LAPA Flight 3142

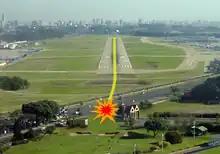
Approximate path of the aircraft. The path crosses the road, ending on the golf course.

As the aircraft started its takeoff run, the take-off warning system (TOWS) sounded an alarm indicating that the aircraft was not correctly configured for takeoff. The crew ignored the warning and continued not realising that the flaps were not at the required takeoff position and were instead fully retracted. The jet overshot the runway, breaking through the airport's perimeter fence, crossed a road, hitting an automobile in the process, and finally collided with road construction machinery and a highway median. Fuel spilling over the hot engines and gas leaking from a damaged gas regulation station resulted in a fire that destroyed the aircraft.